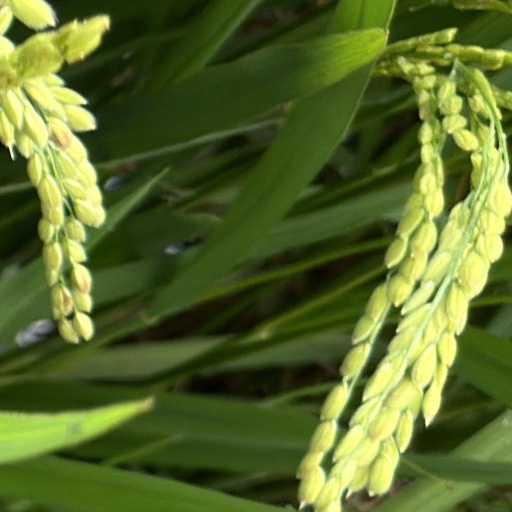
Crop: rice